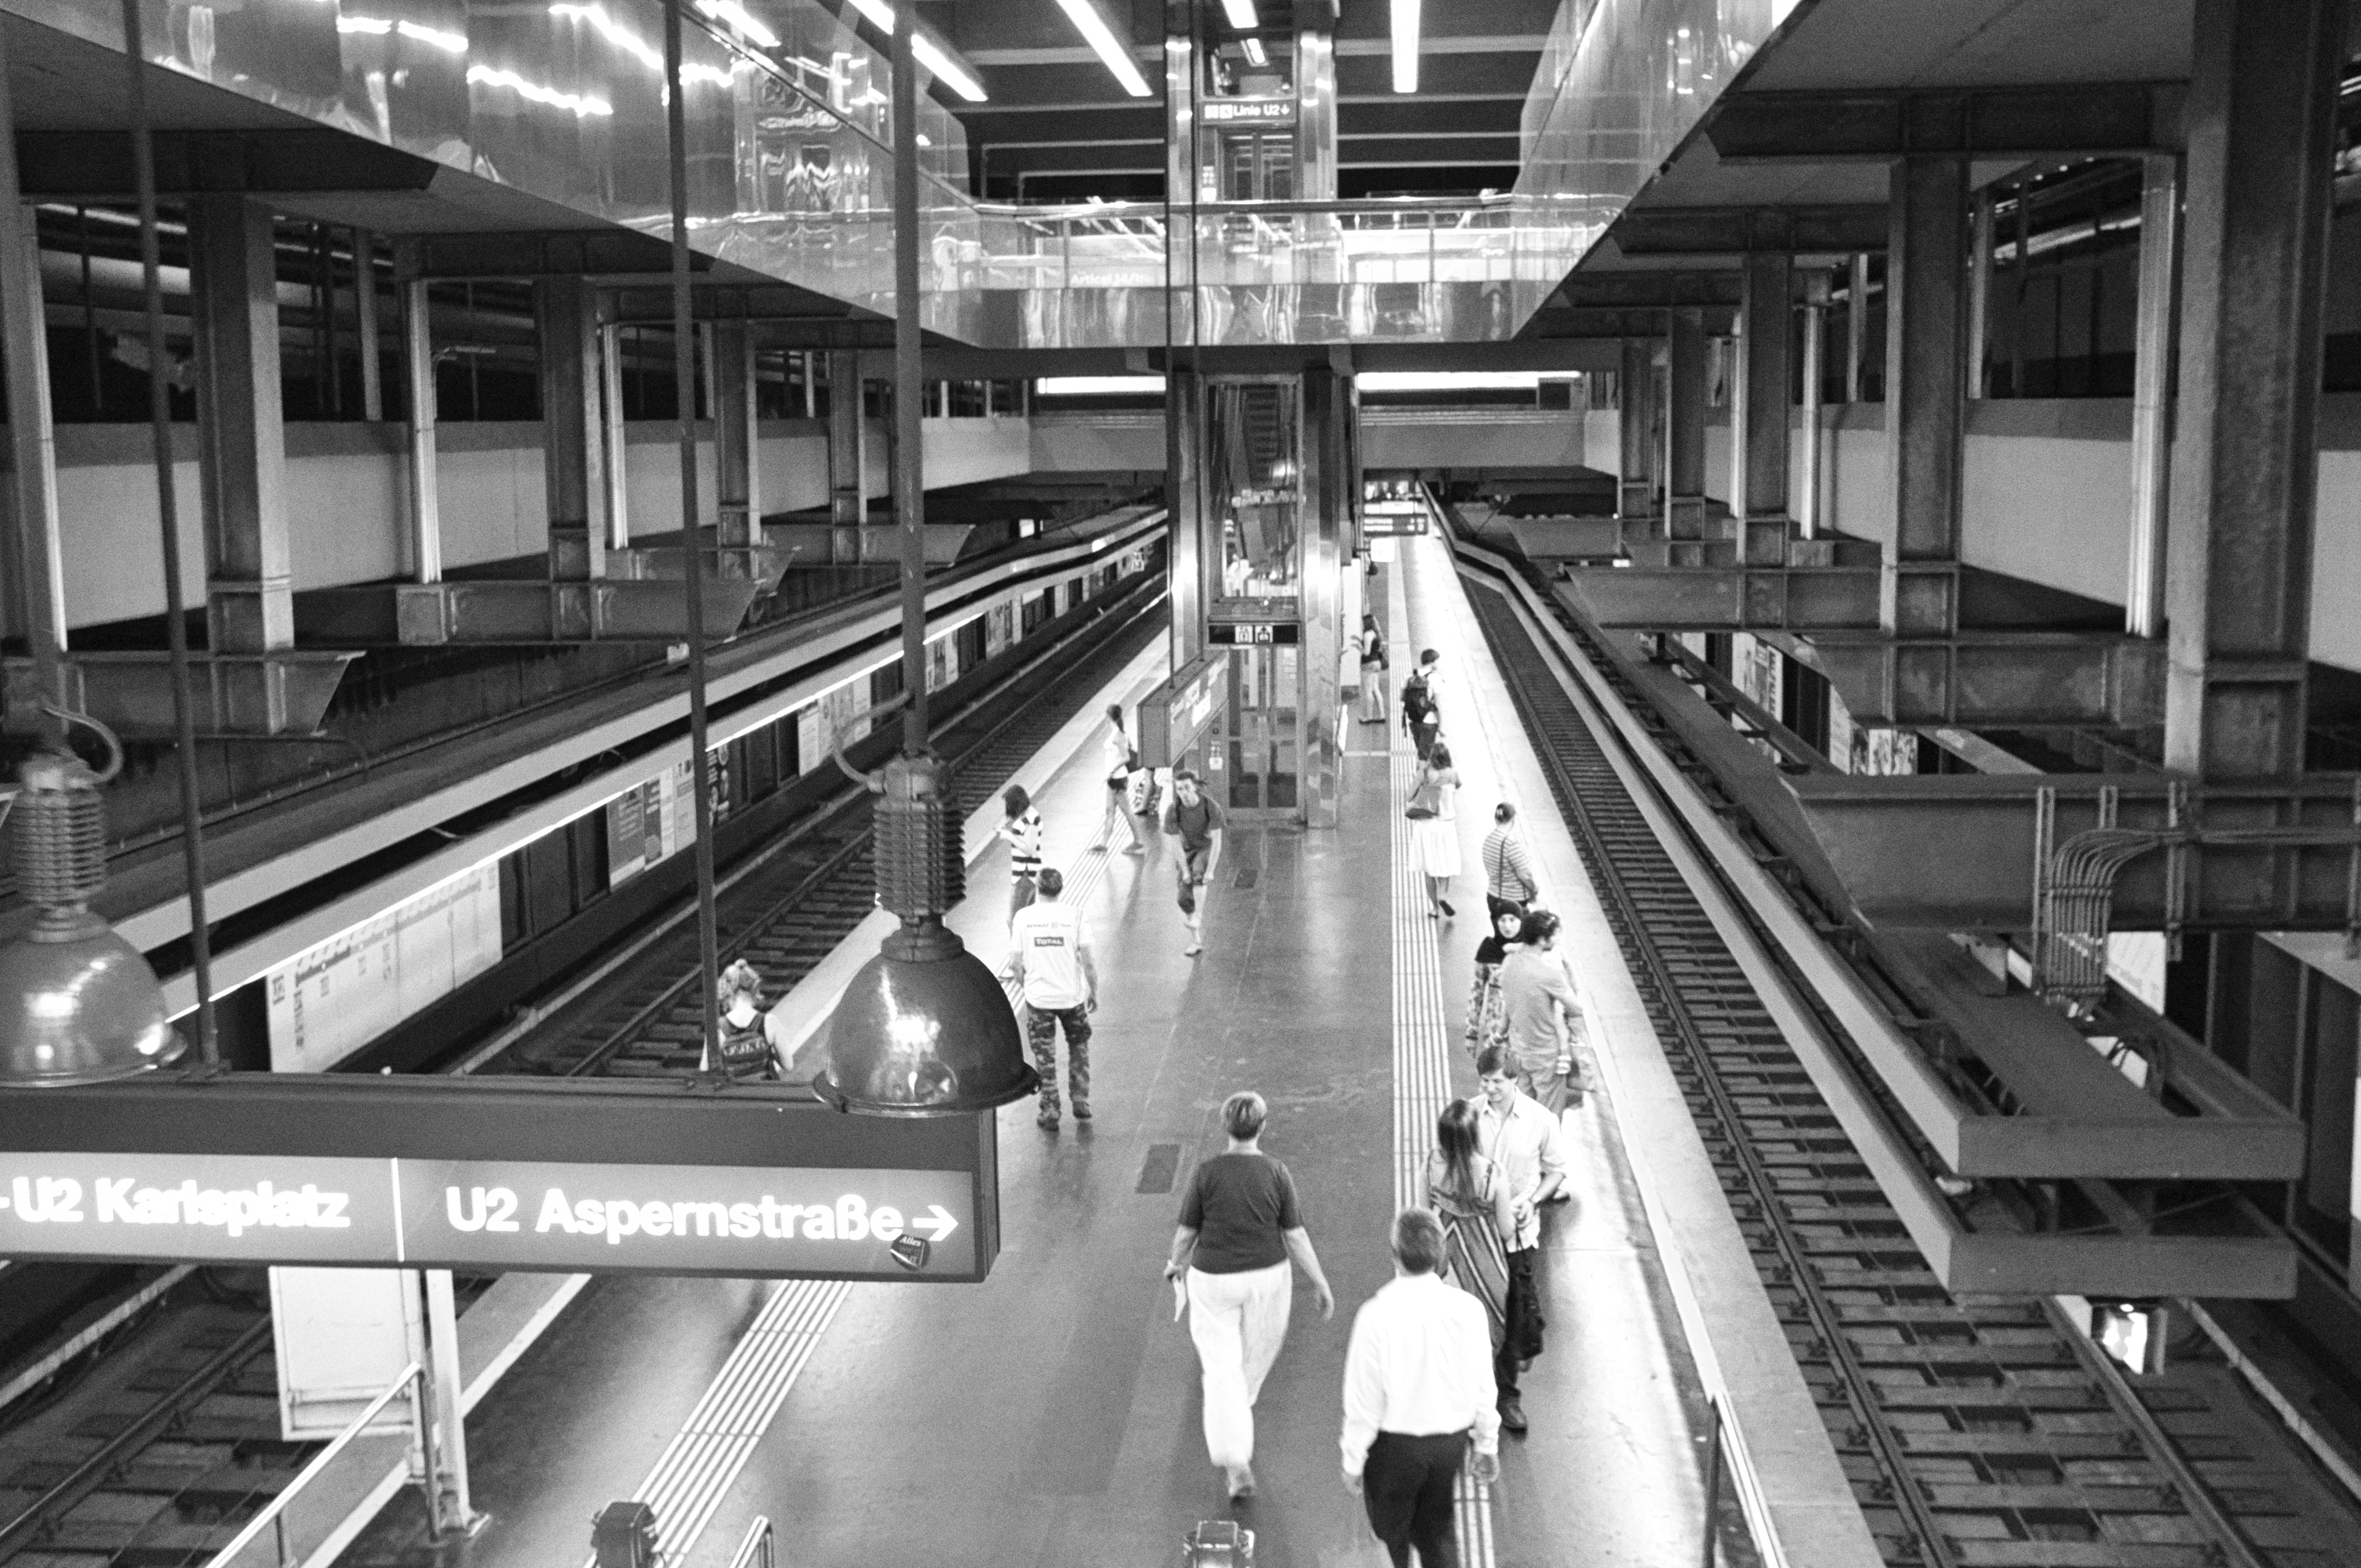
black and white, street, urban, train, transport, fujifilm, train station, monochrome, public transport, metro station, bw, blackwhite, vienna, x100, fuji, wien, finepixx100, monochrome photography, metropolitan area, rapid transit